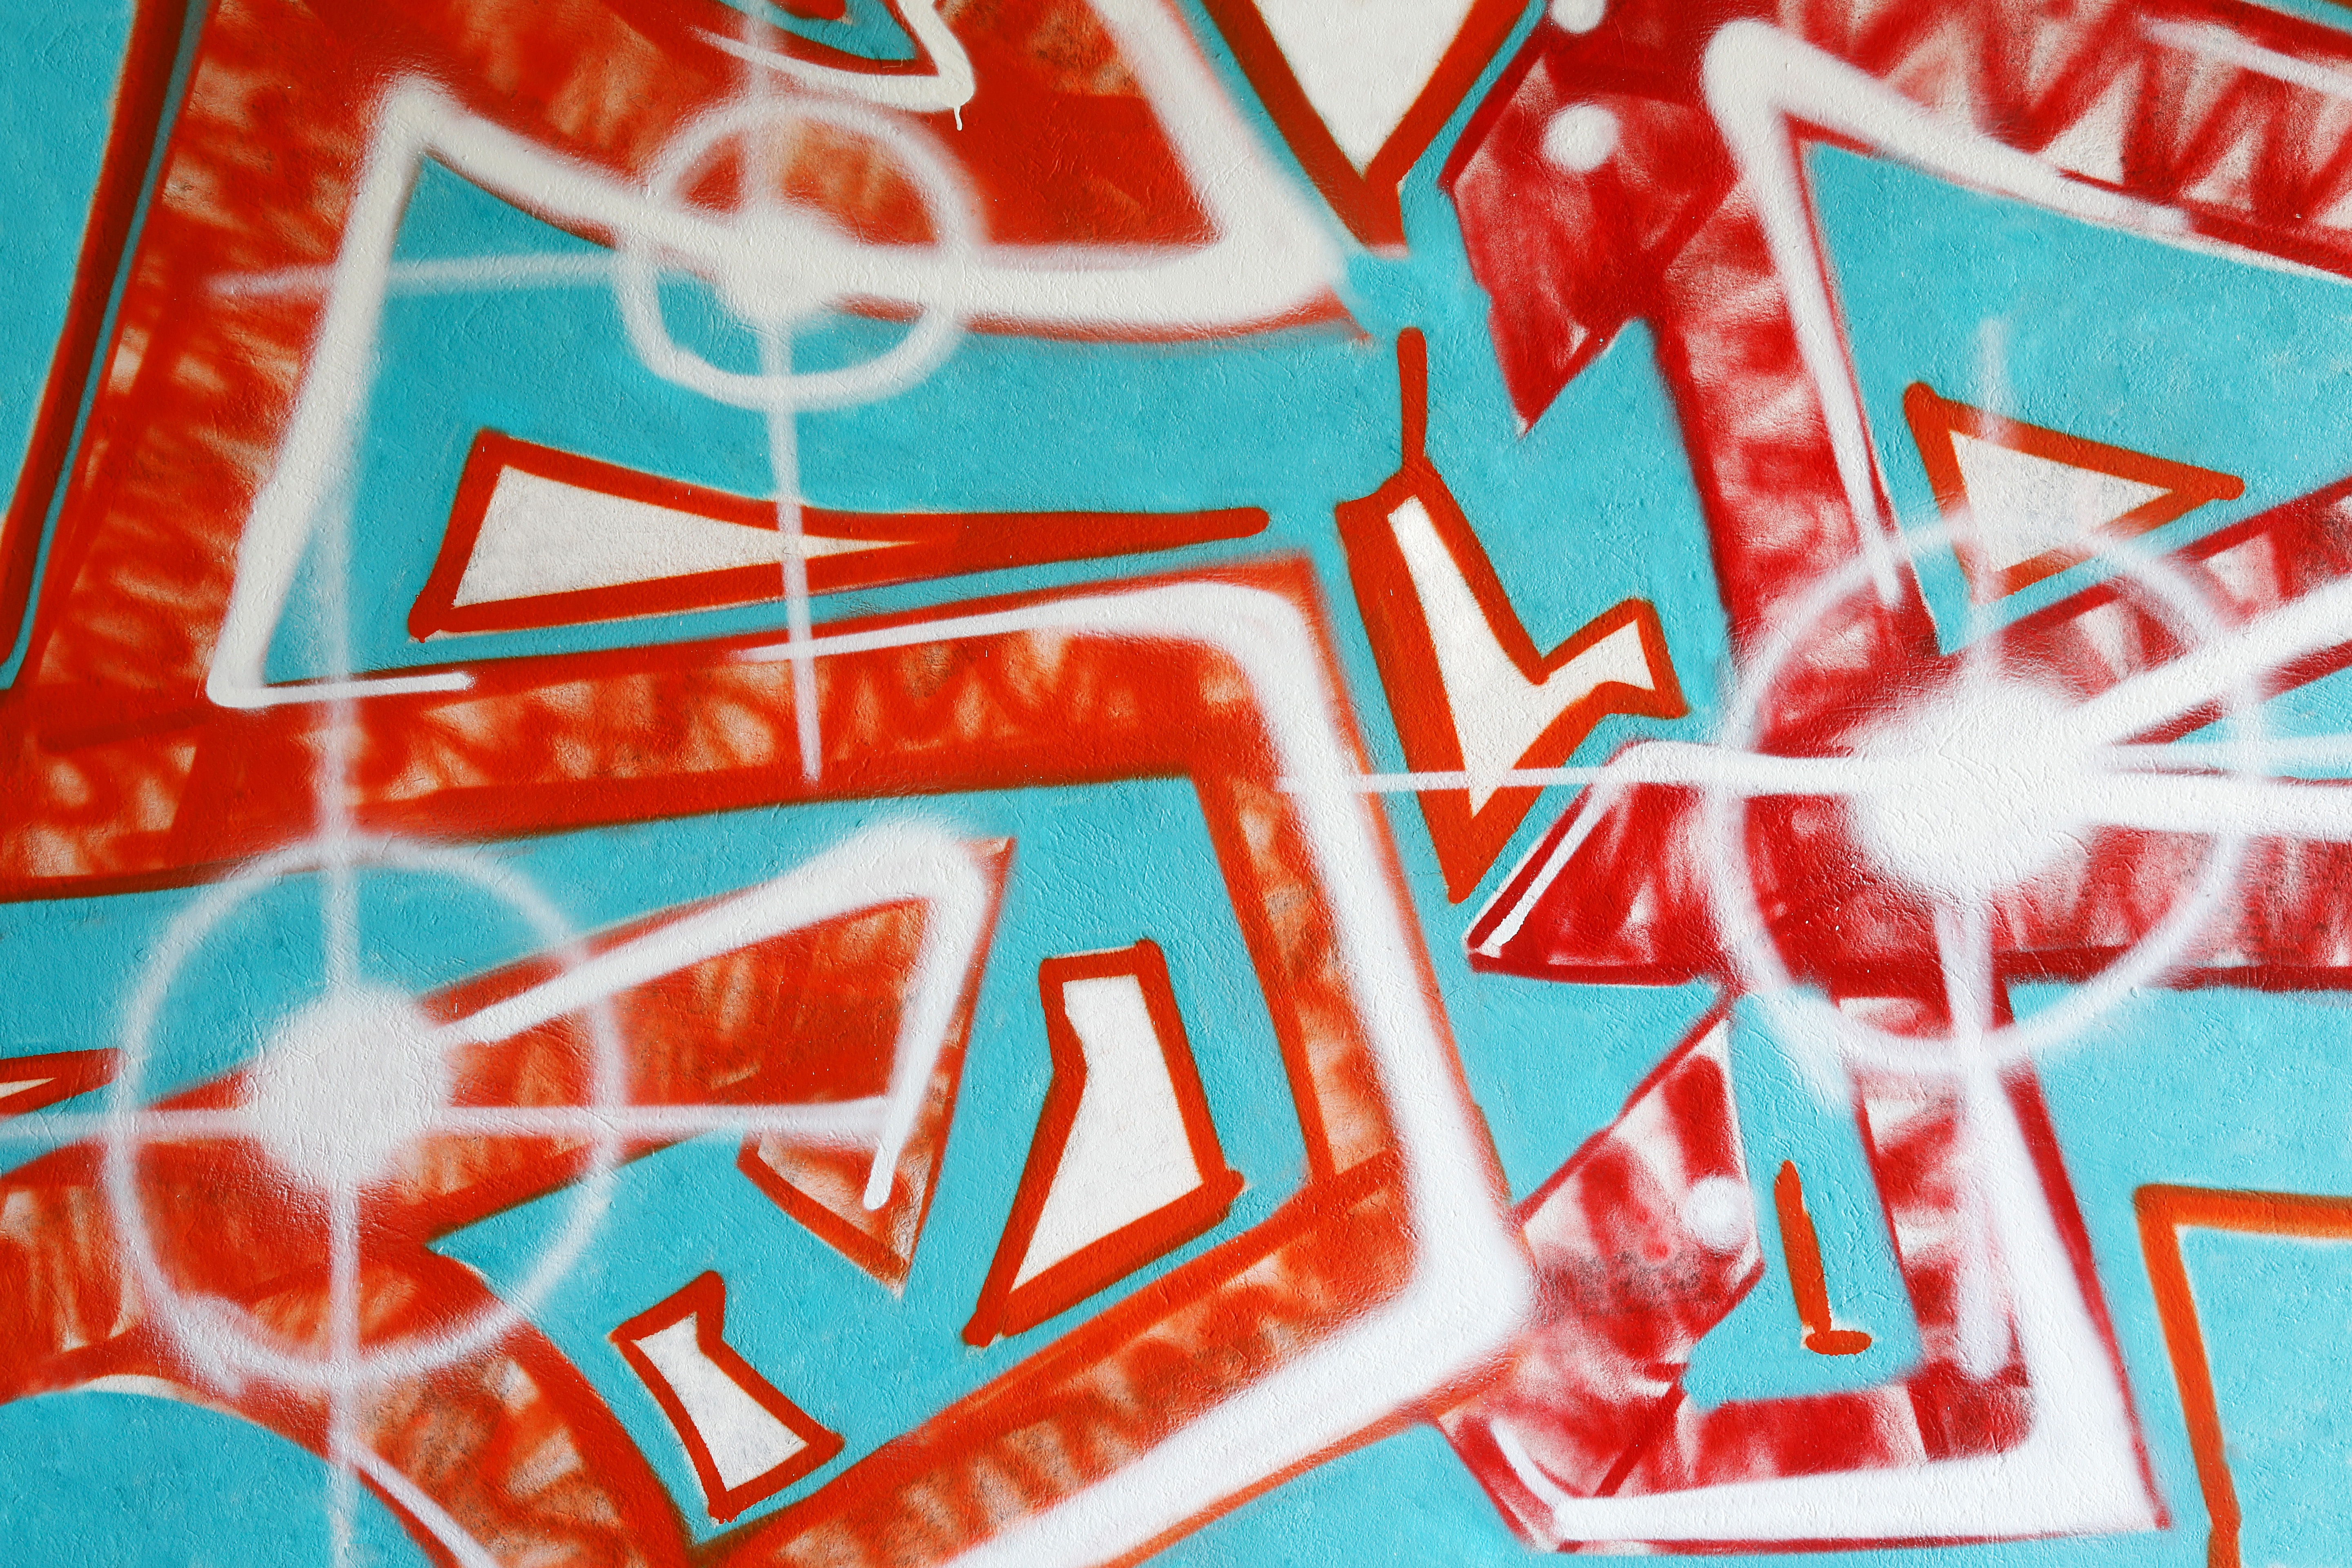
red, colorful, graffiti, street art, font, textile, art, drawing, mural, wall painting, sprayer, hauswand, outside art